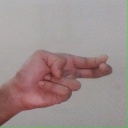
अक्षर: ह